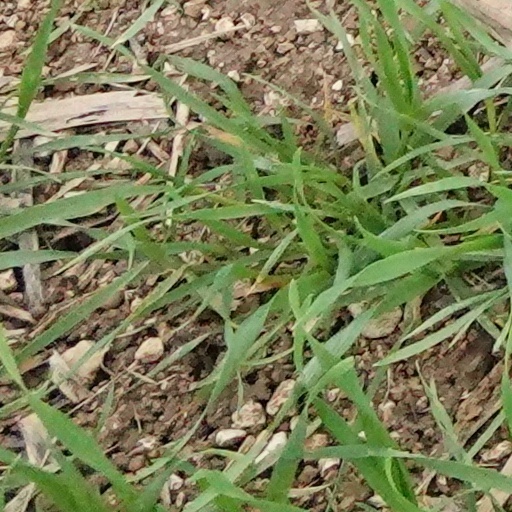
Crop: wheat